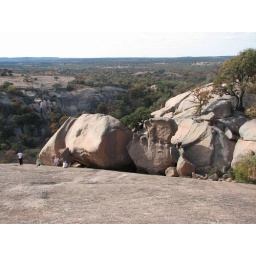
sad face in the rock